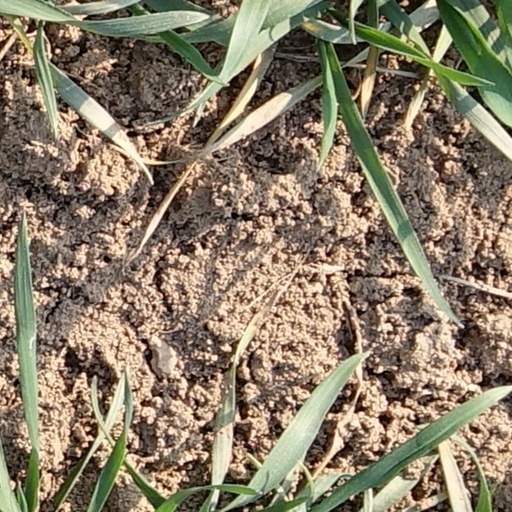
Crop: wheat